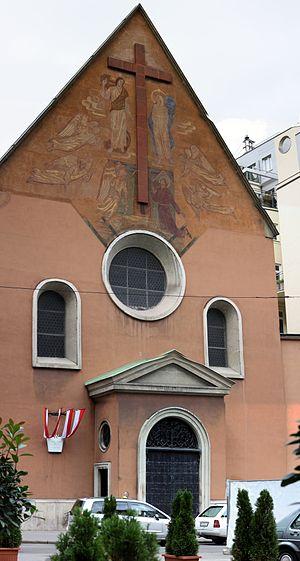
Autriche, Vienne, Église des Capucins